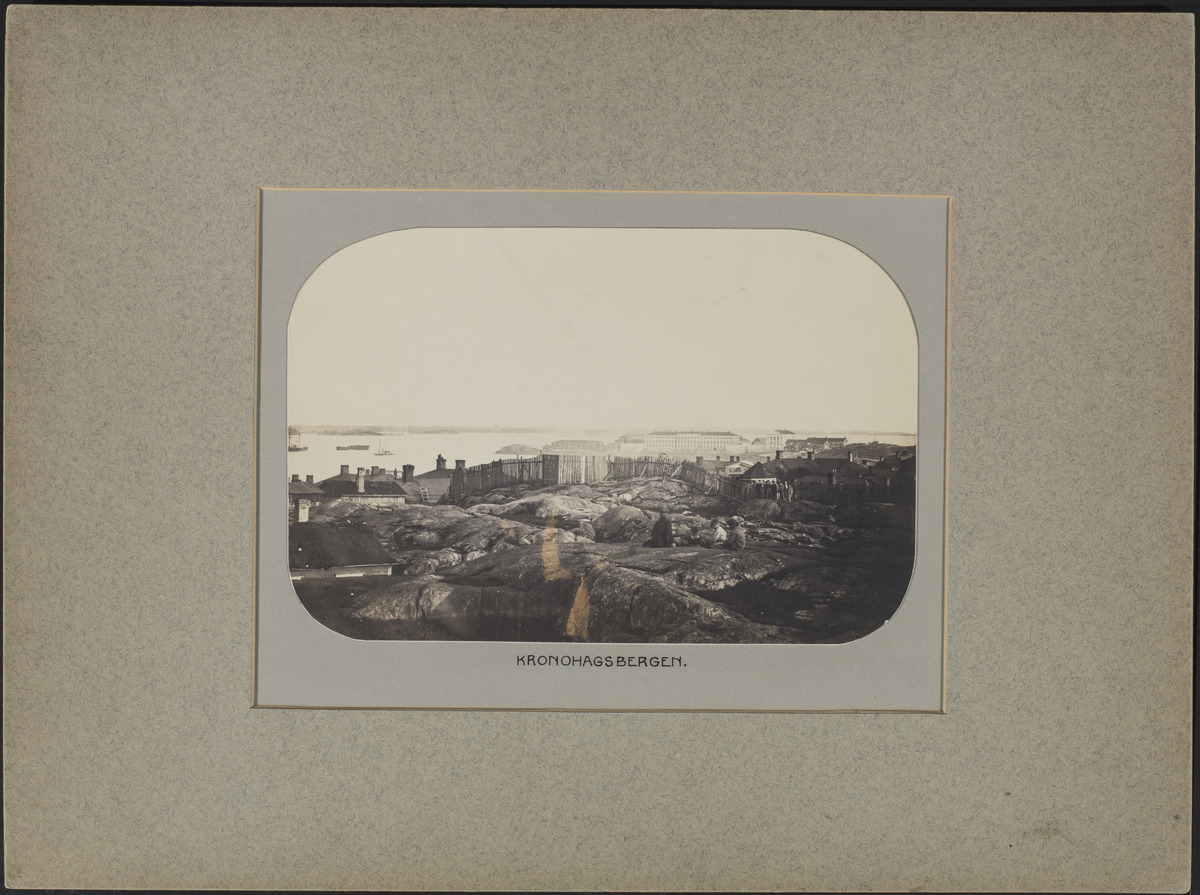
Näkymä Kruununhaan kallioilta Katajanokan suuntaan, kuva otettu Kruununhaankadun tienoilta
sisällön kuvaus: Näkymä Kruununhaan kallioilta Katajanokan suuntaan, kuva otettu Kruununhaankadun tienoilta. Kuvan etualalla kalliolla istuvia lapsia, taaempana ryhmä miehiä ja Kruununhaan puutalojen kattoja, taustalla v.1816-20 rakennettu Merikasarmi. mustavalkoinen
Kuvaaja: Hårdh, C.A., valokuvaaja
Ajankohta: kuvausaika 1870 n
Paikka: Suomi, Uusimaa, Helsinki, Kruununhaka Helsinki, Kruununhaankatu
Aiheet: puurakennukset, tiilirakennukset, lapset, kalliot, saaret, merivesi